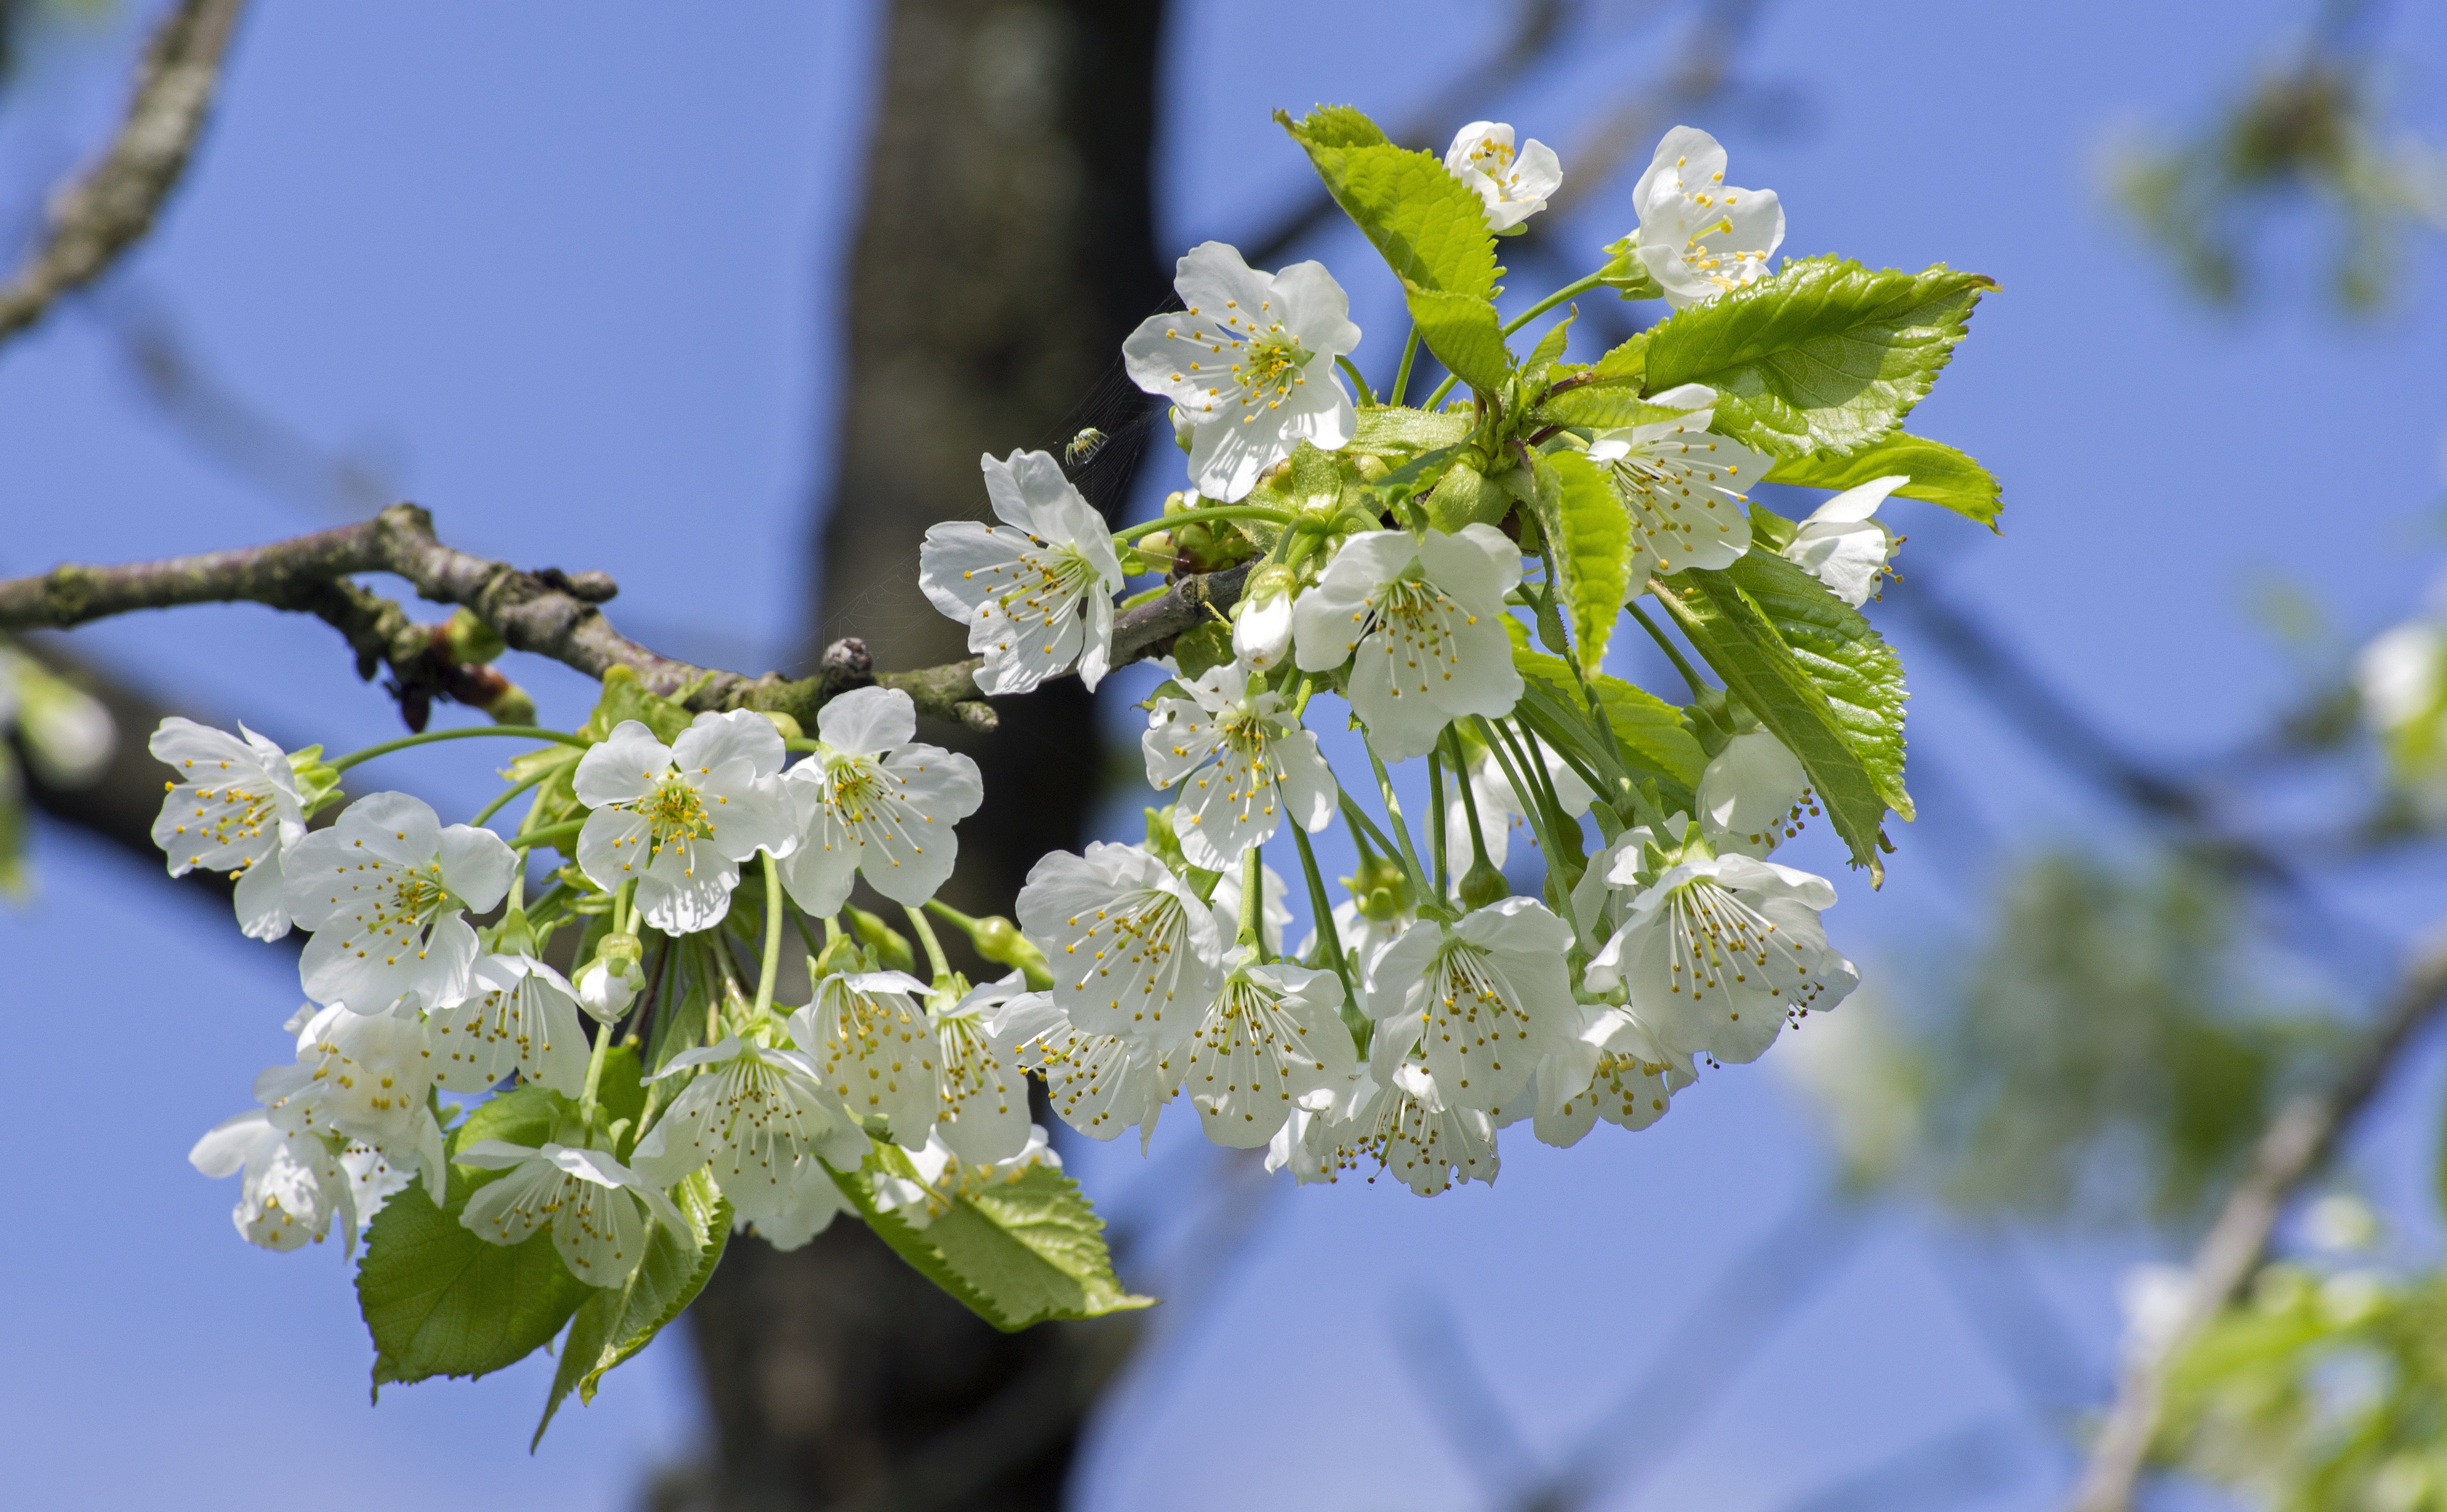
tree, nature, branch, blossom, plant, white, fruit, berry, flower, bloom, food, spring, produce, flora, cherry blossom, shrub, cherries, macro photography, prunus spinosa, flowering plant, woody plant, land plant